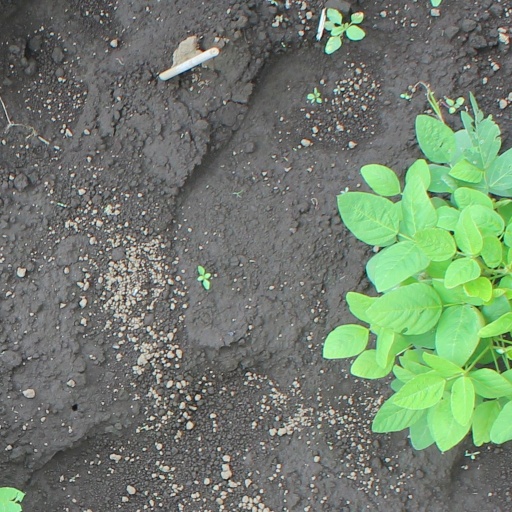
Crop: soybean